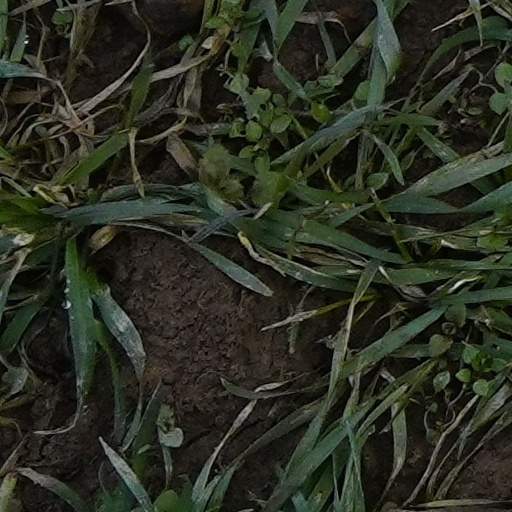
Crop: wheat